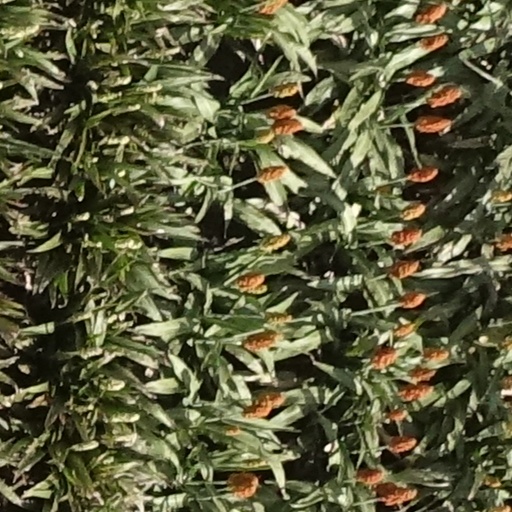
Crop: sorghum